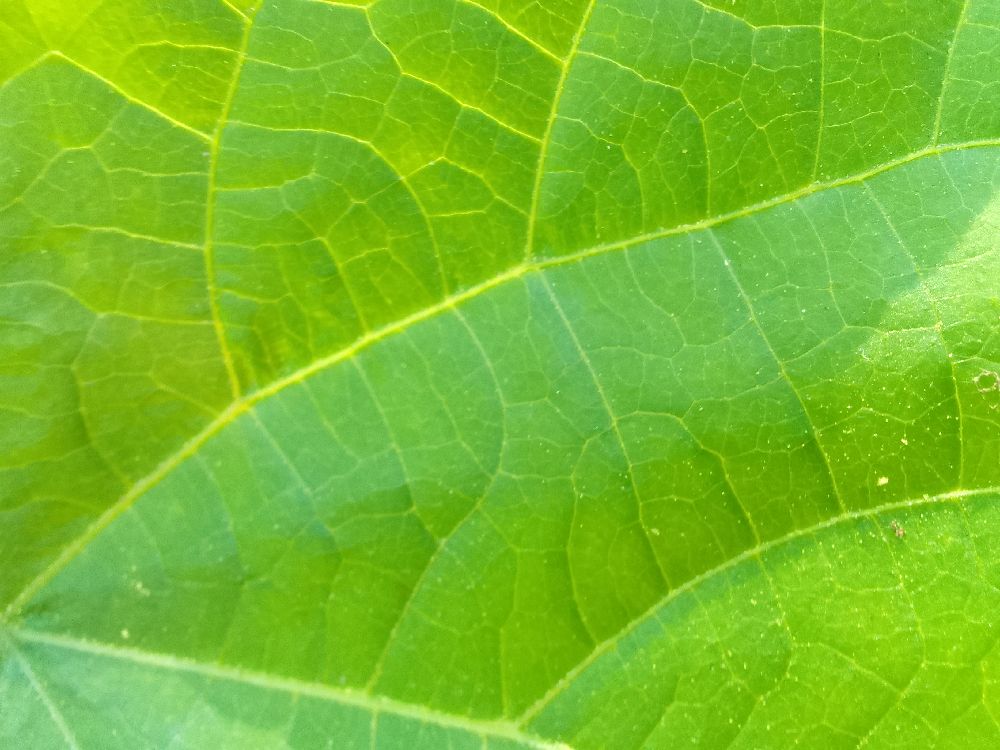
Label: healthy